Meridian arc

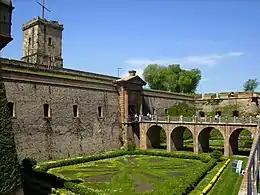

To put into practice the decision taken by the National Convention, on 1 August 1793, to disseminate the new units of the decimal metric system, it was decided to establish the length of the metre based on a fraction of the meridian in the process of being measured. The decision was taken to fix the length of a provisional metre (French: "mètre provisoire") determined by the measurement of the Meridian of France from Dunkirk to Collioure, which, in 1740, had been carried out by Nicolas Louis de Lacaille and Cesar-François Cassini de Thury. The length of the metre was established, in relation to the toise of the Academy also called toise of Peru, at 3 feet 11.44 lines, taken at 13 degrees of the temperature scale of René-Antoine Ferchault de Réaumur in use at the time. This value was set by legislation on 7 April 1795. It was therefore metal bars of 443.44 that were distributed in France in 1795-1796. This was the metre installed under the arcades of the rue de Vaugirard, almost opposite the entrance to the Senate.